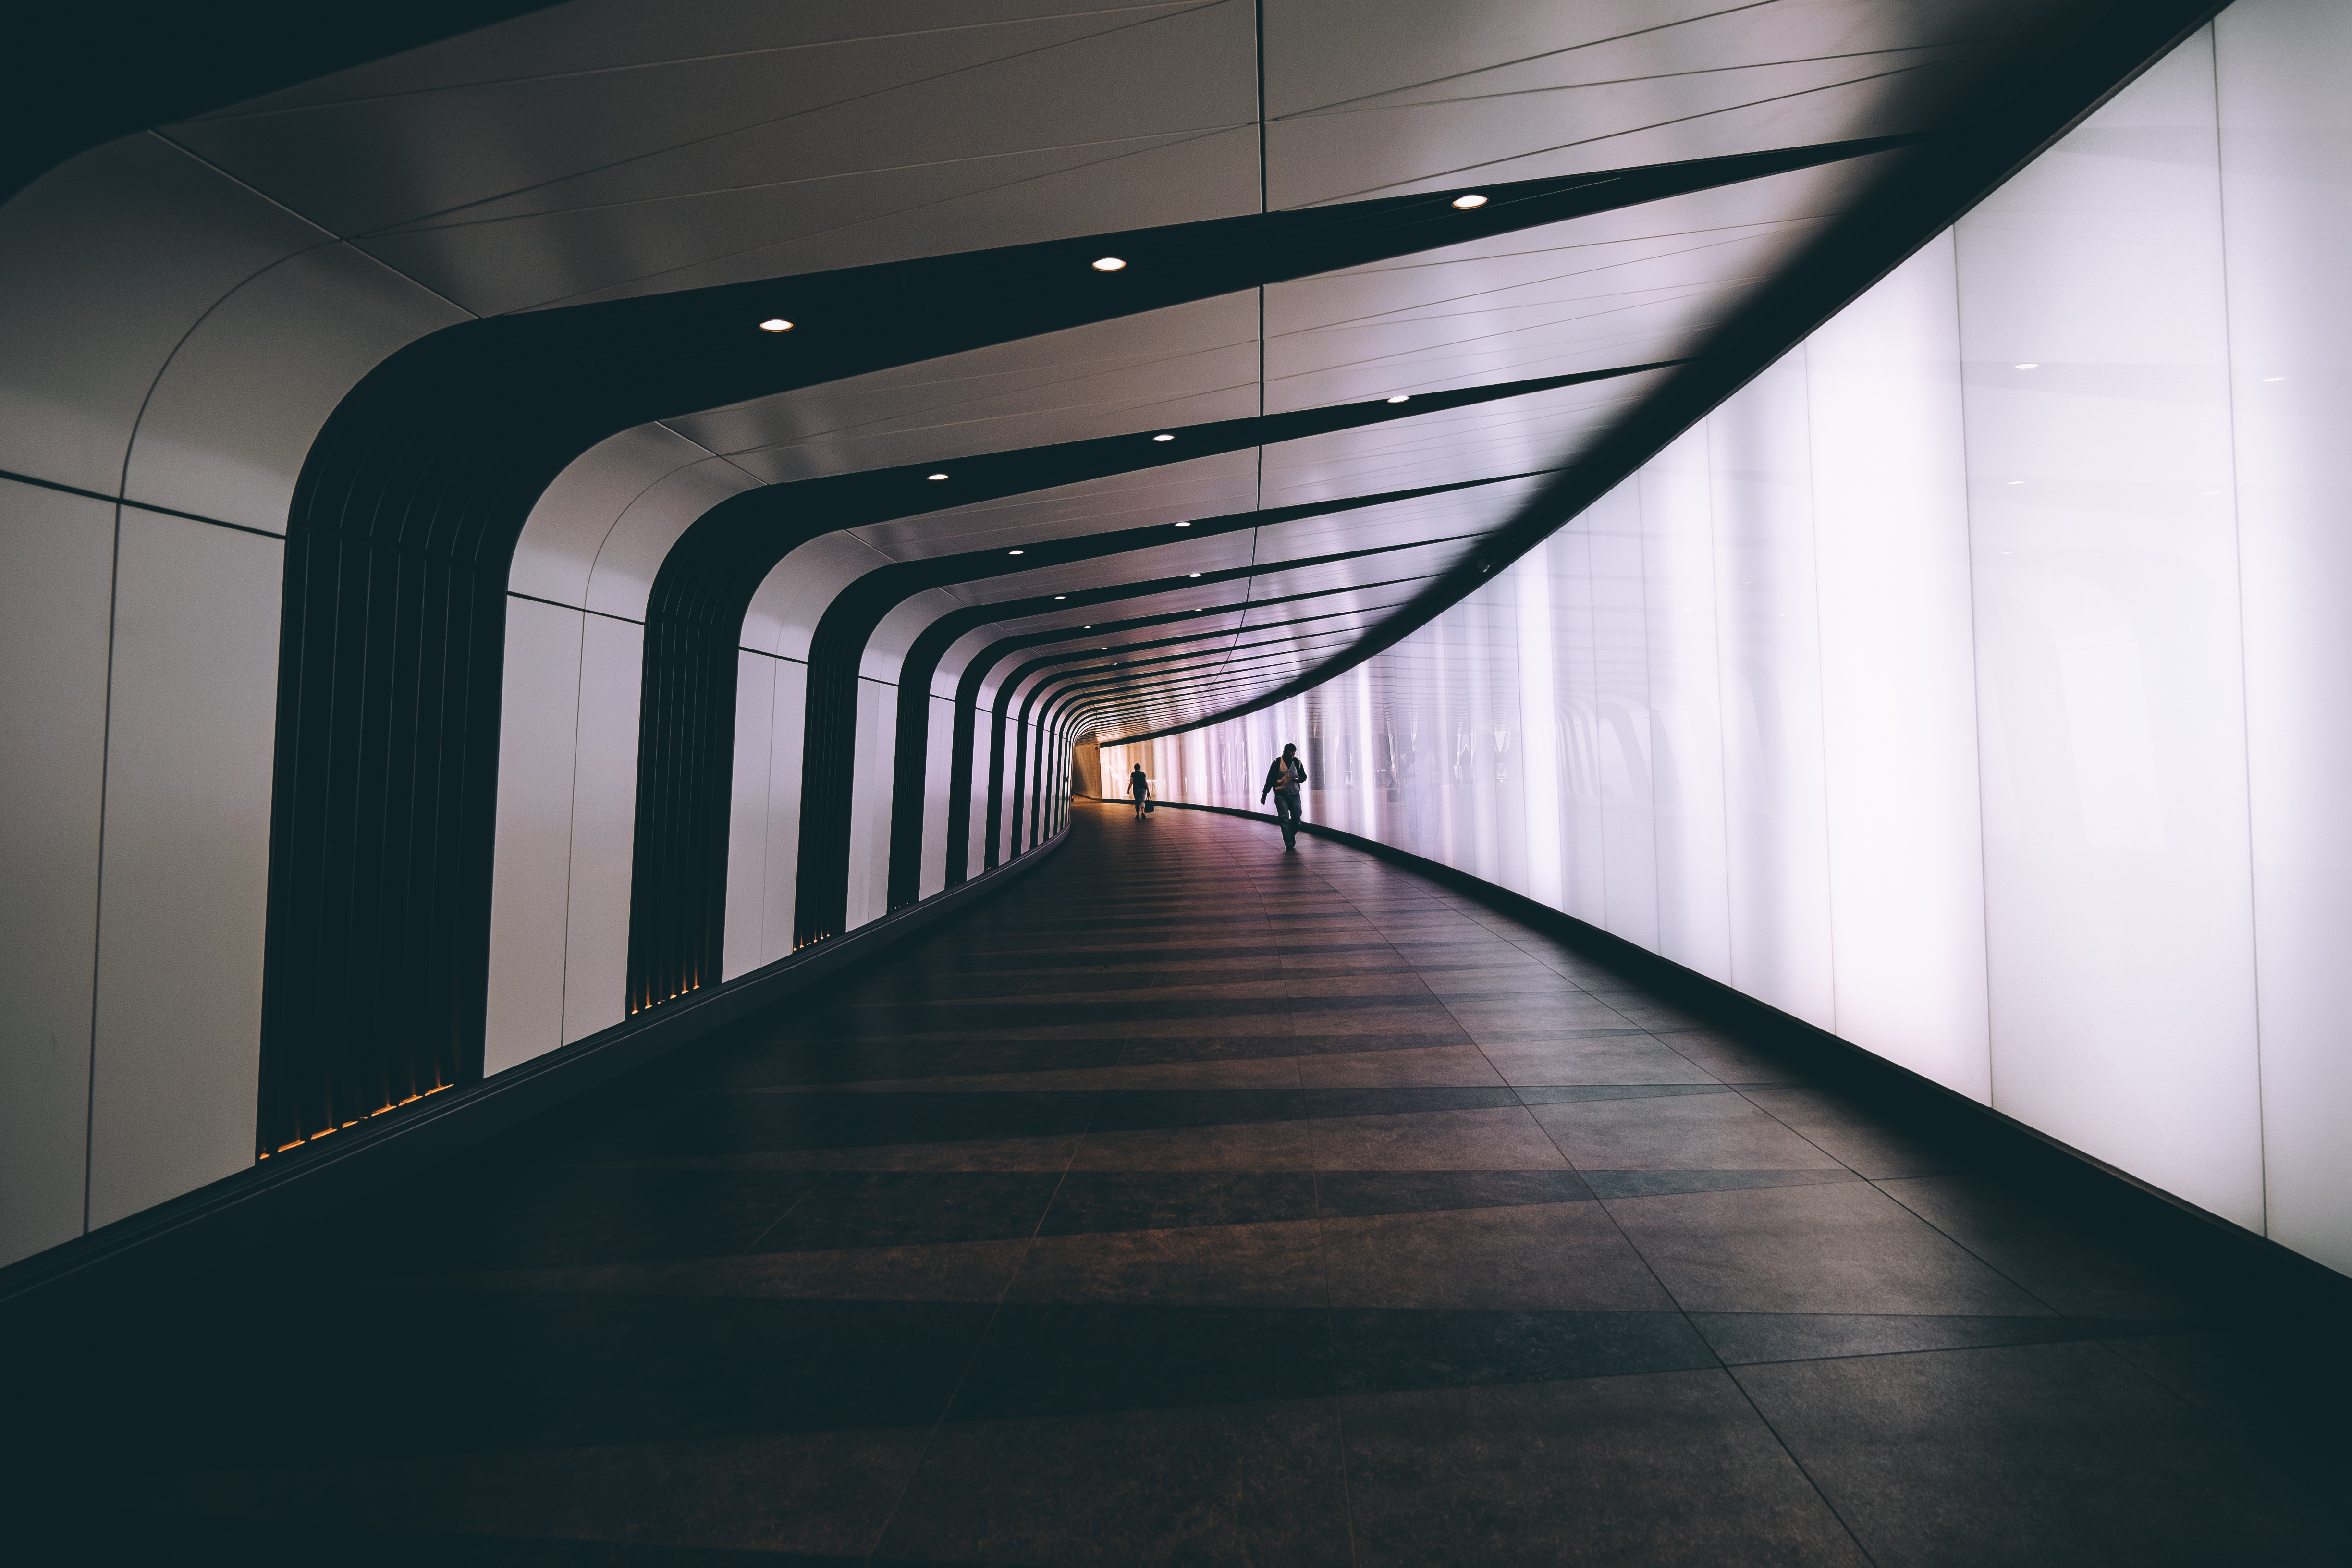
light, architecture, tunnel, subway, line, hall, darkness, monochrome, public transport, metro station, infrastructure, symmetry, shape